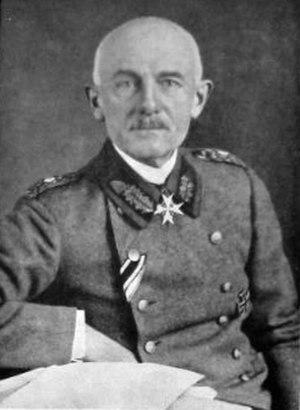
Ernst Wilhelm Arnold von Hoeppner, né le 14 janvier 1860 et mort le 26 septembre 1922, est un général prussien qui servit dans l'armée allemande durant la Première Guerre mondiale, d'abord comme chef d'état-major d'une armée, puis comme commandant des forces aériennes.